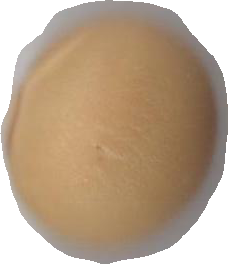
Variety: Grobogan